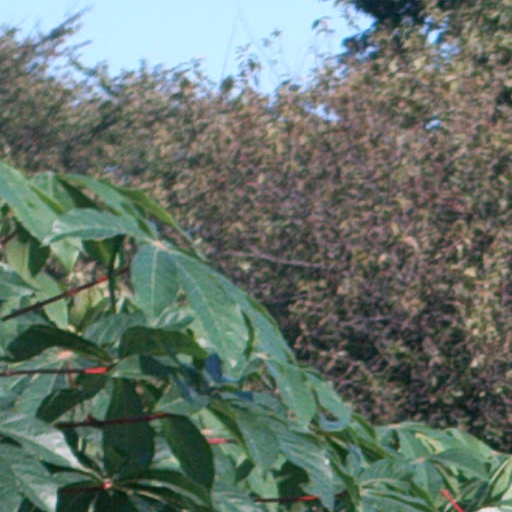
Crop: cassava